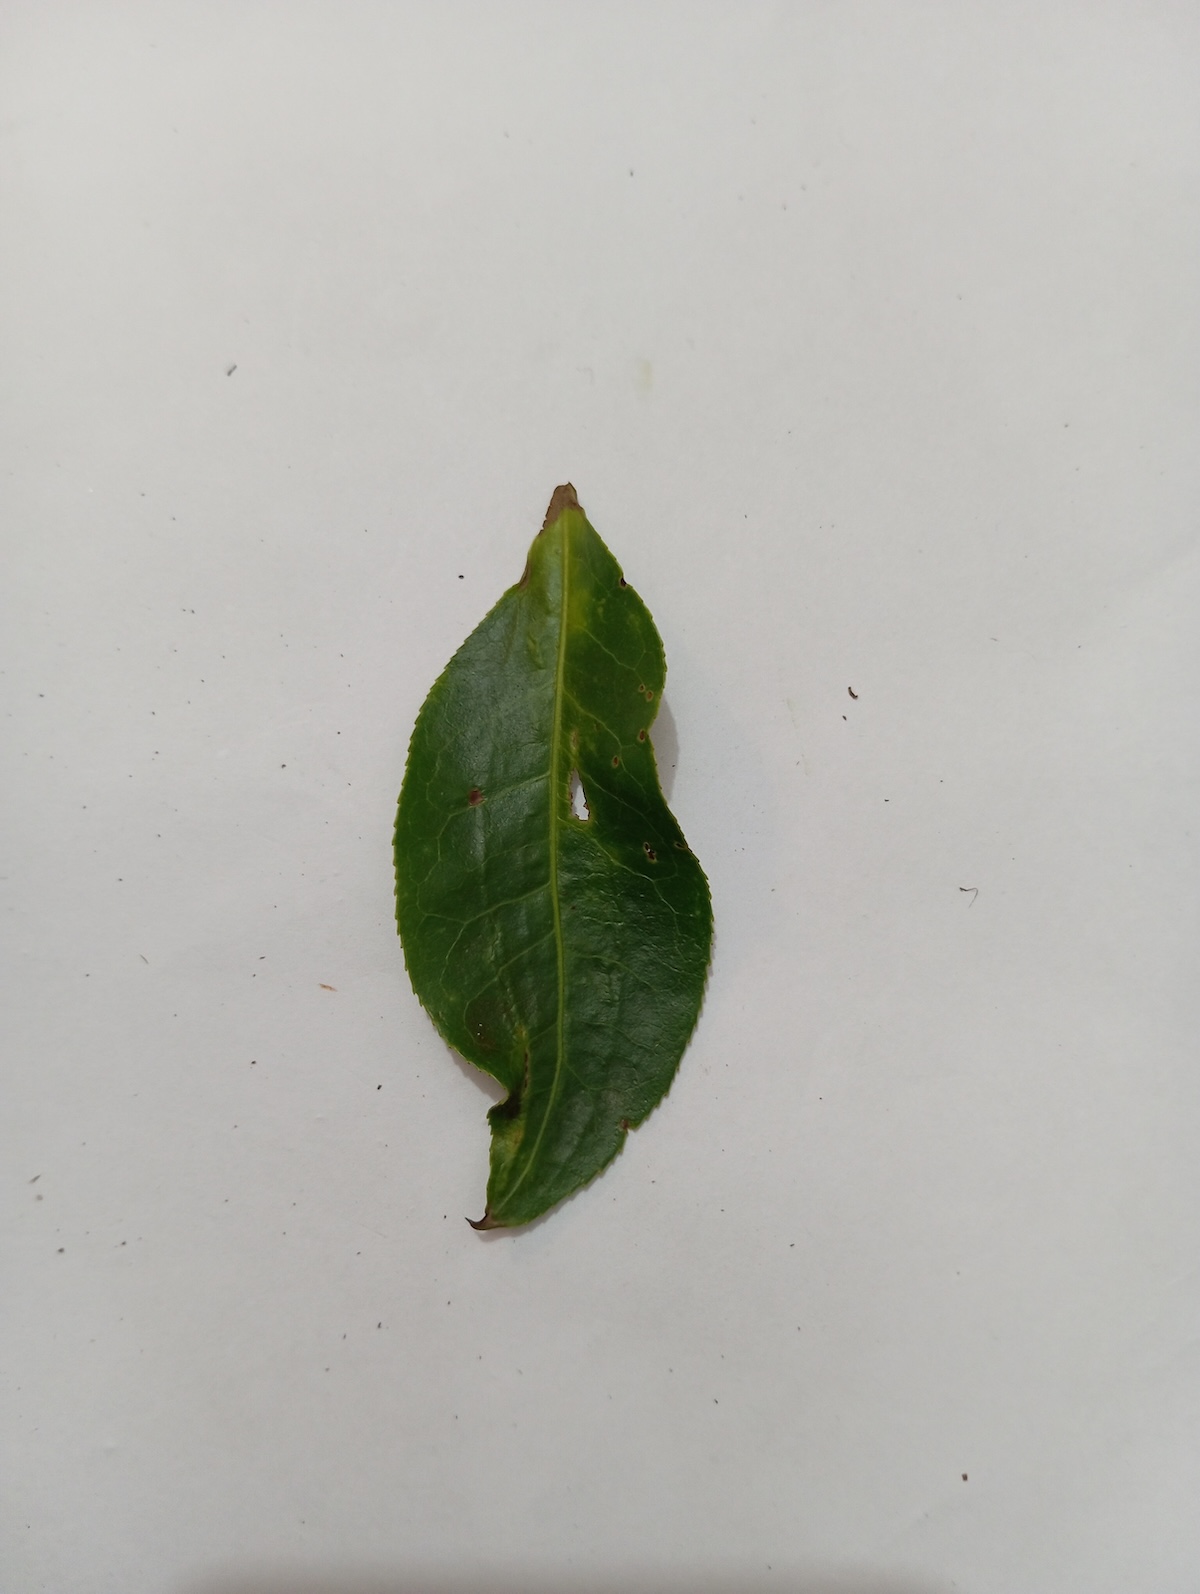
Label: Green mirid bug